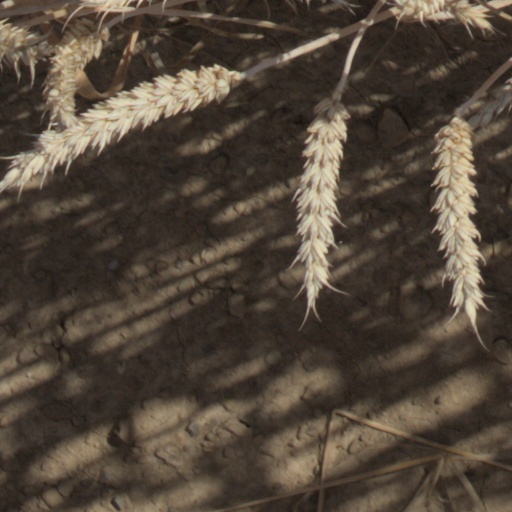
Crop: wheat